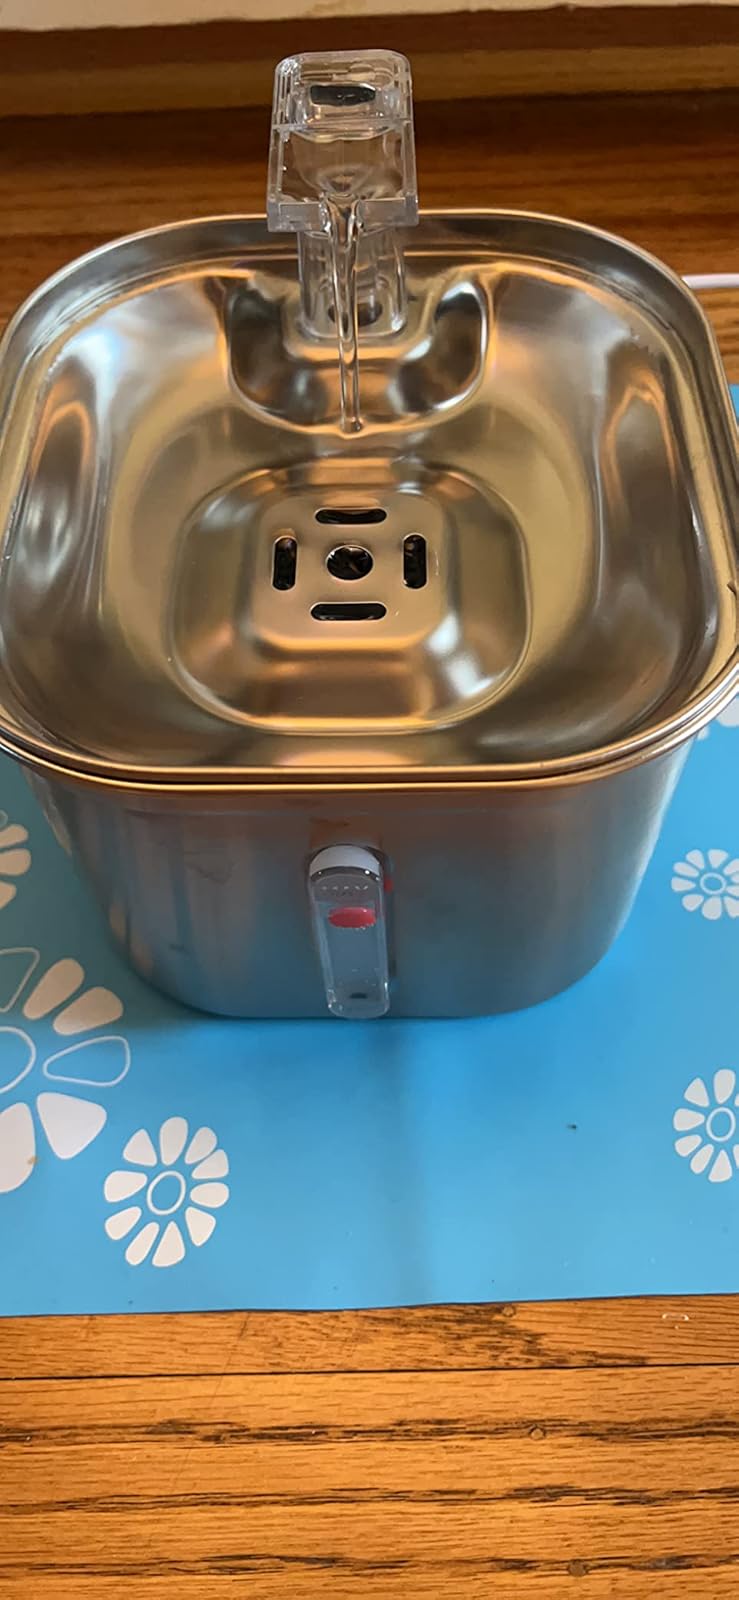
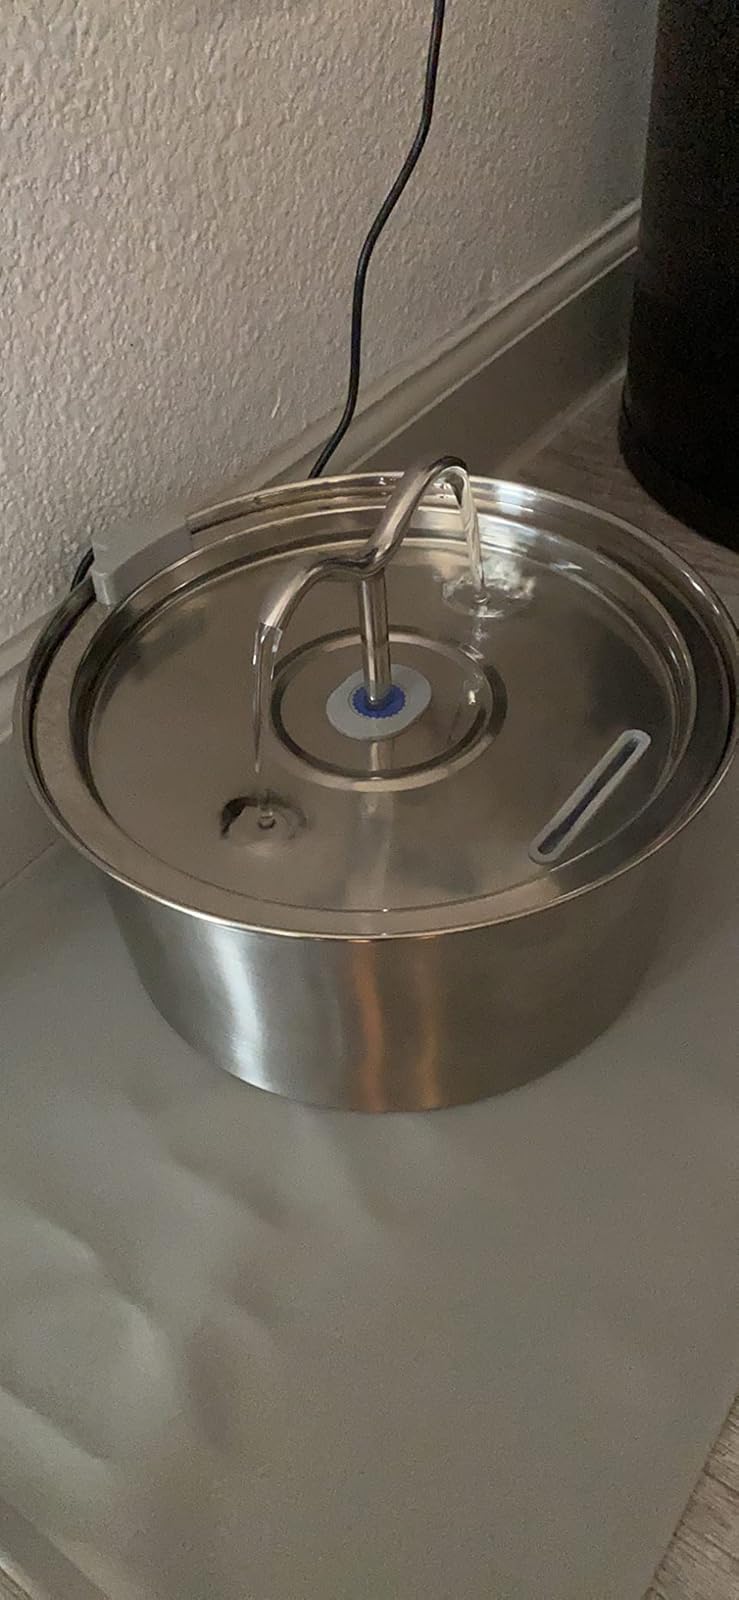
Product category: items_bowl
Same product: no